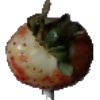
Label: Strawberry 1